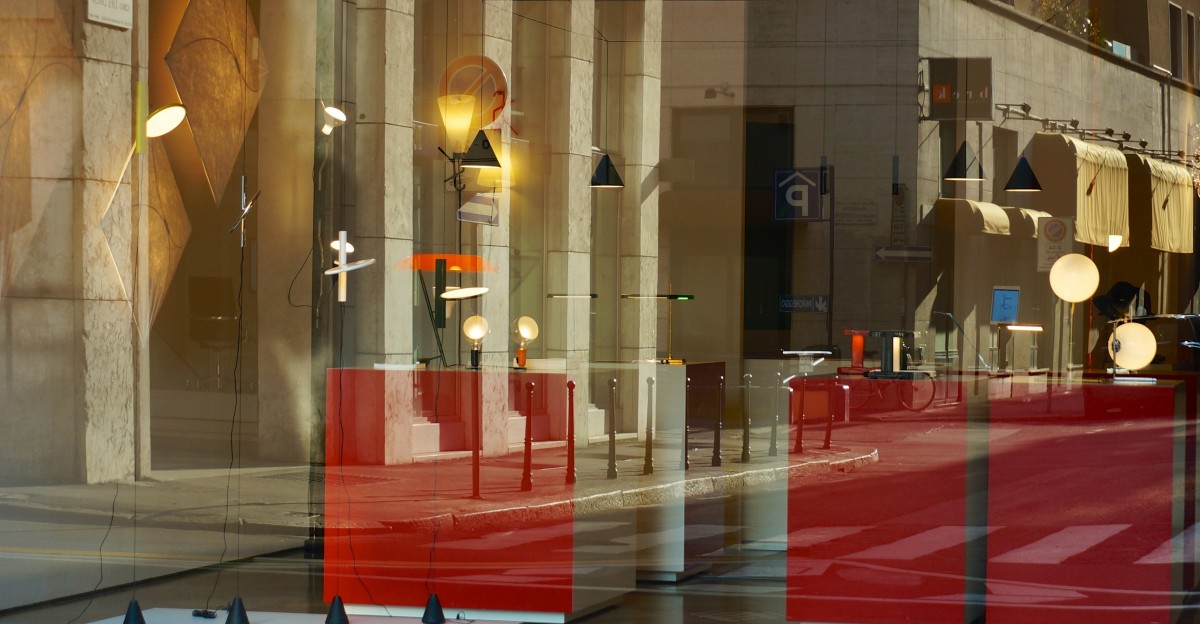
Tags: facade, interior design